The Fifth Horseman Is Fear

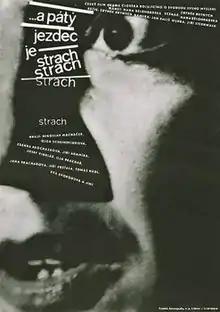
Theatrical release poster

The Fifth Horseman Is Fear is a 1965 Czechoslovak film about the Holocaust that was directed by Zbyněk Brynych. Instead of depicting gas chambers and concentration camps, the film examines the subtler but equally debilitating mental effects of oppression. It gets its name from the story of the "Four Horsemen of the Apocalypse" written about in the Book of Revelation.